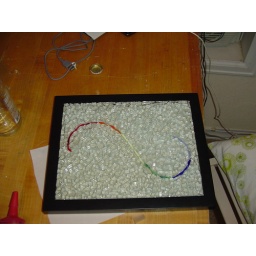
glass all down, just need to put a textured paper under the main glass for extra depth and color